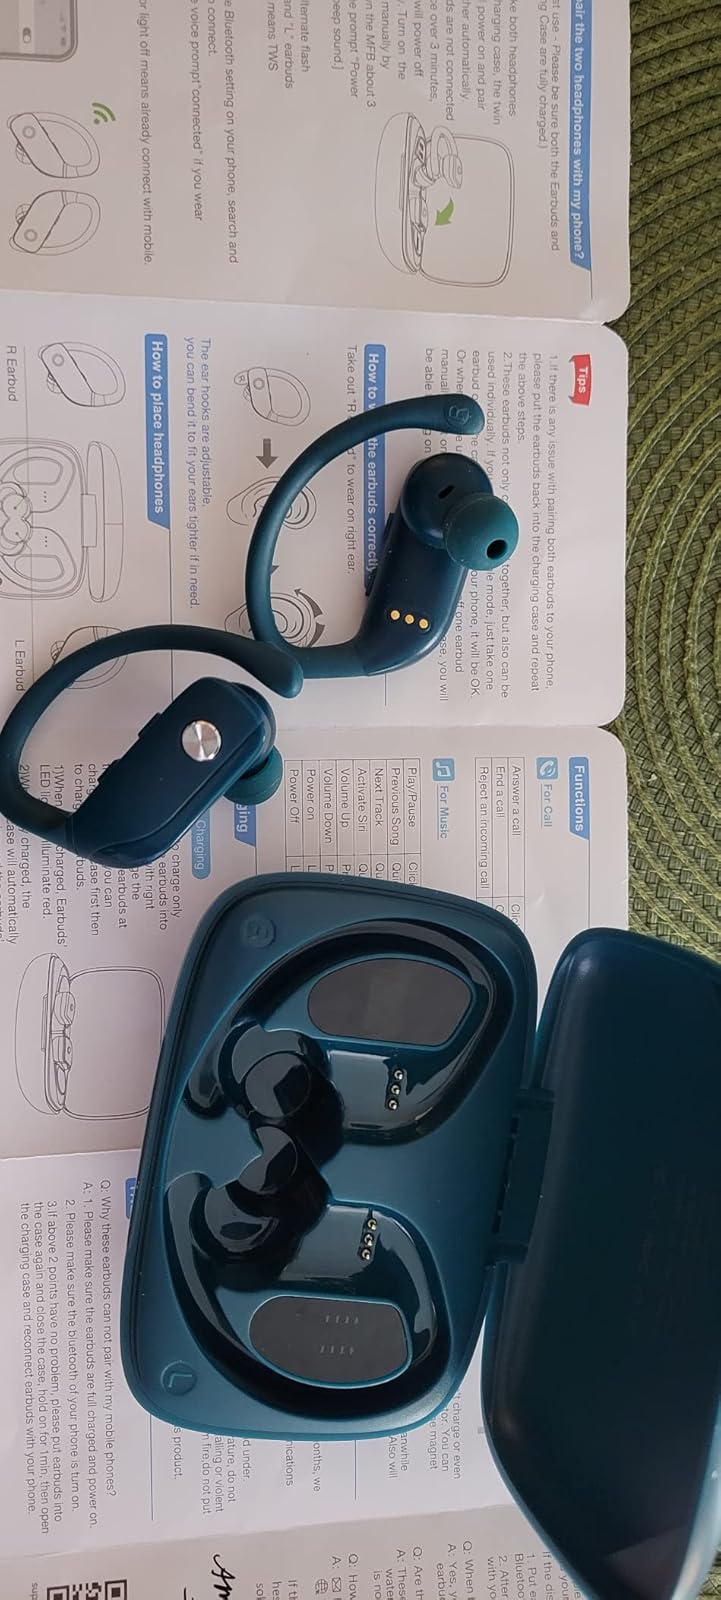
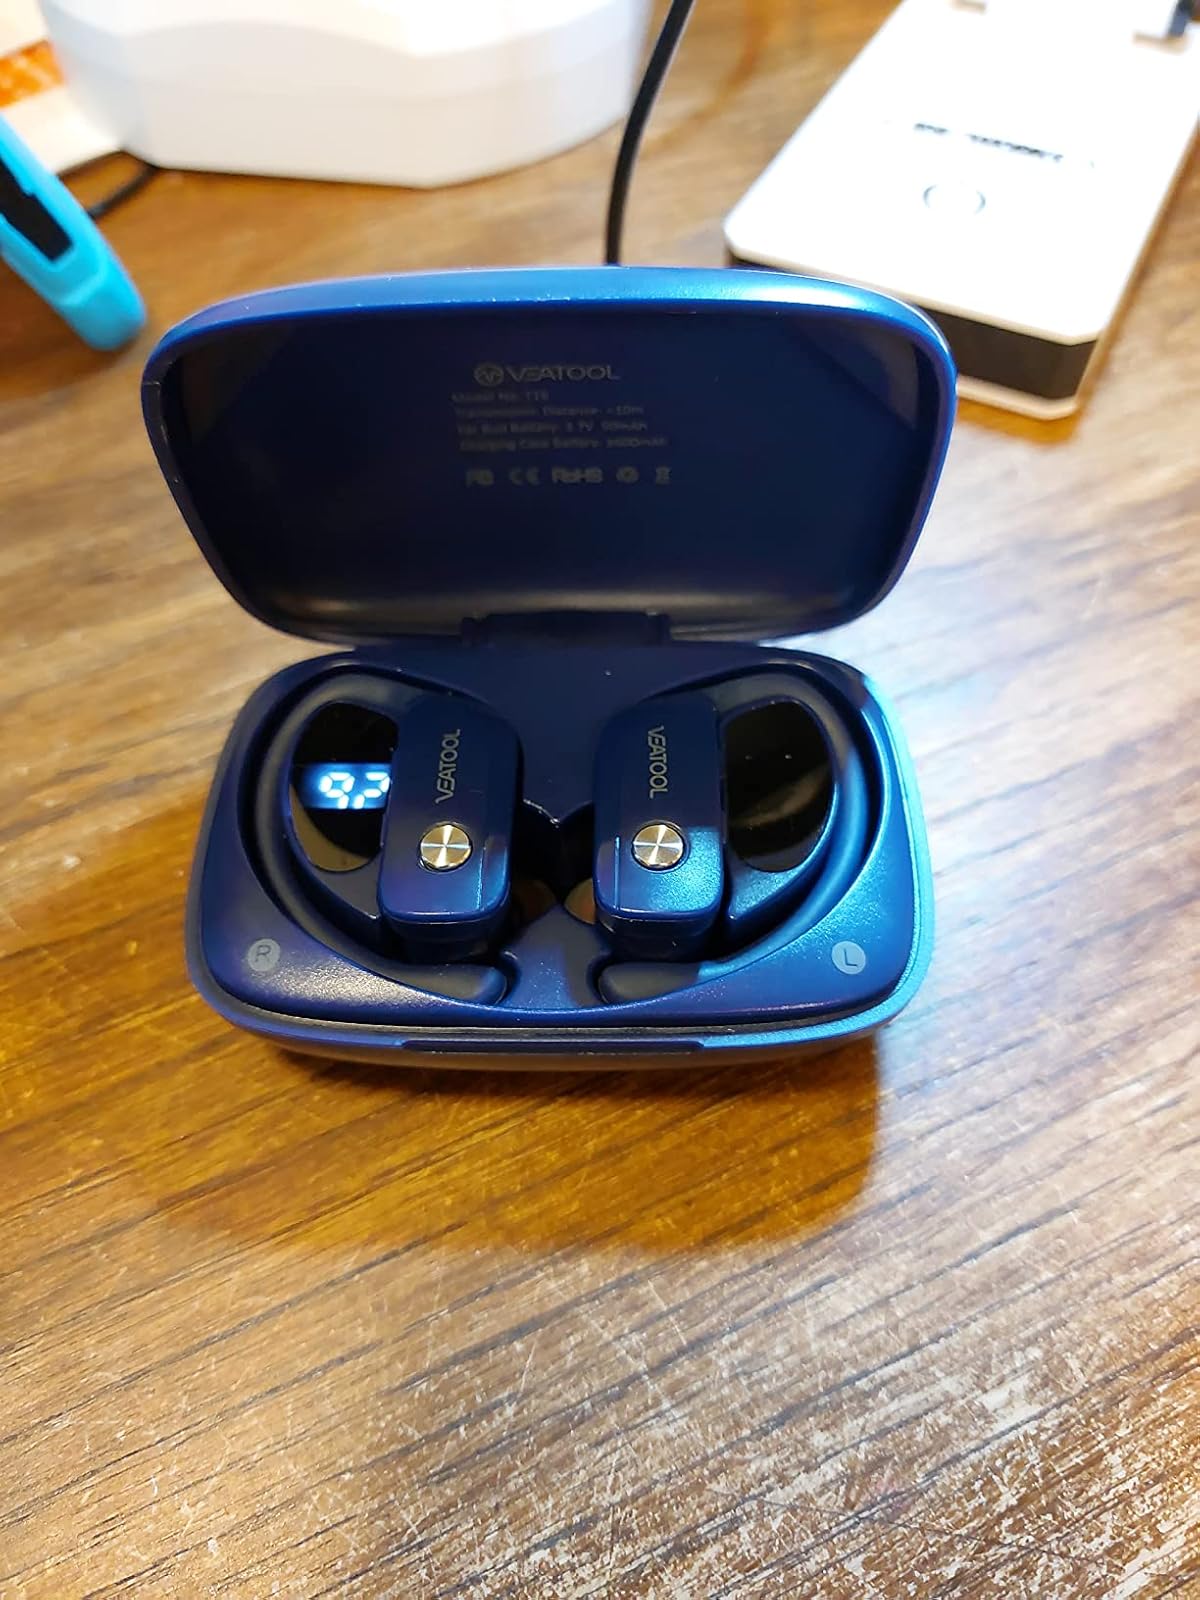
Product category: earbuds
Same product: no